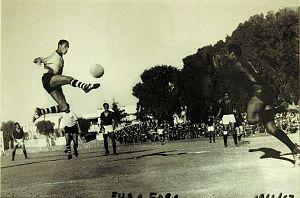
Le derby de Rabat de 1967-1968.
Le Fath Union Sport, couramment abrégé en FUS de Rabat ou FUS, est un club de football marocain basé à Rabat et fondé en 1946. Il dispute ses premières compétitions officielles à partir de l'année 1946 au sein de la LMFA, où le club atteint rapidement le premier niveau de la ligue.
Le Derby de Rabat oppose les deux plus grands clubs de Rabat soit les FAR et le FUS, cette rencontre se déroule traditionnellement depuis sa construction au Complexe Sportif Moulay Abdallah disposant de 52 000 places assises et au total devant plus de 65 000 supporters.